Cerasinops

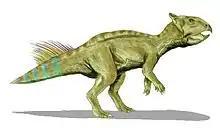
Life restoration

Three expeditions of the United States Geological Survey were conducted by American paleontologist Charles W. Gilmore in search of dinosaurs in the Two Medicine Formation of Montana, collecting a number of important specimens of ceratopsians from the region exposed in the Blackfeet Indian Reservation. The third expedition, in 1935, uncovered two specimens Gilmore attributed to "Leptoceratops" and a second specimen of "Brachyceratops", which he described in 1939. One specimen assigned to "Leptoceratops", USNM No. 13863, was collected by George Pearce on the south side of the Two Medicine River in Teton County, Montana, preserving parts of the and an articulated right leg. The second specimen, USNM No. 13864, was collected by George Fryer Sternberg from the north side of the river in the same county, preserving multiple parts of the skull, , and partial forelimb and hindlimbs, weathered out of the ground. Gilmore did not assign the material to the a species of "Leptoceratops" due to their older age, but no features could be identified to separate them as a new taxon.